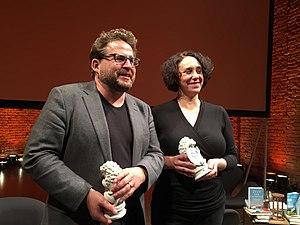
Wolfram Eilenberger est un publiciste et philosophe allemand.